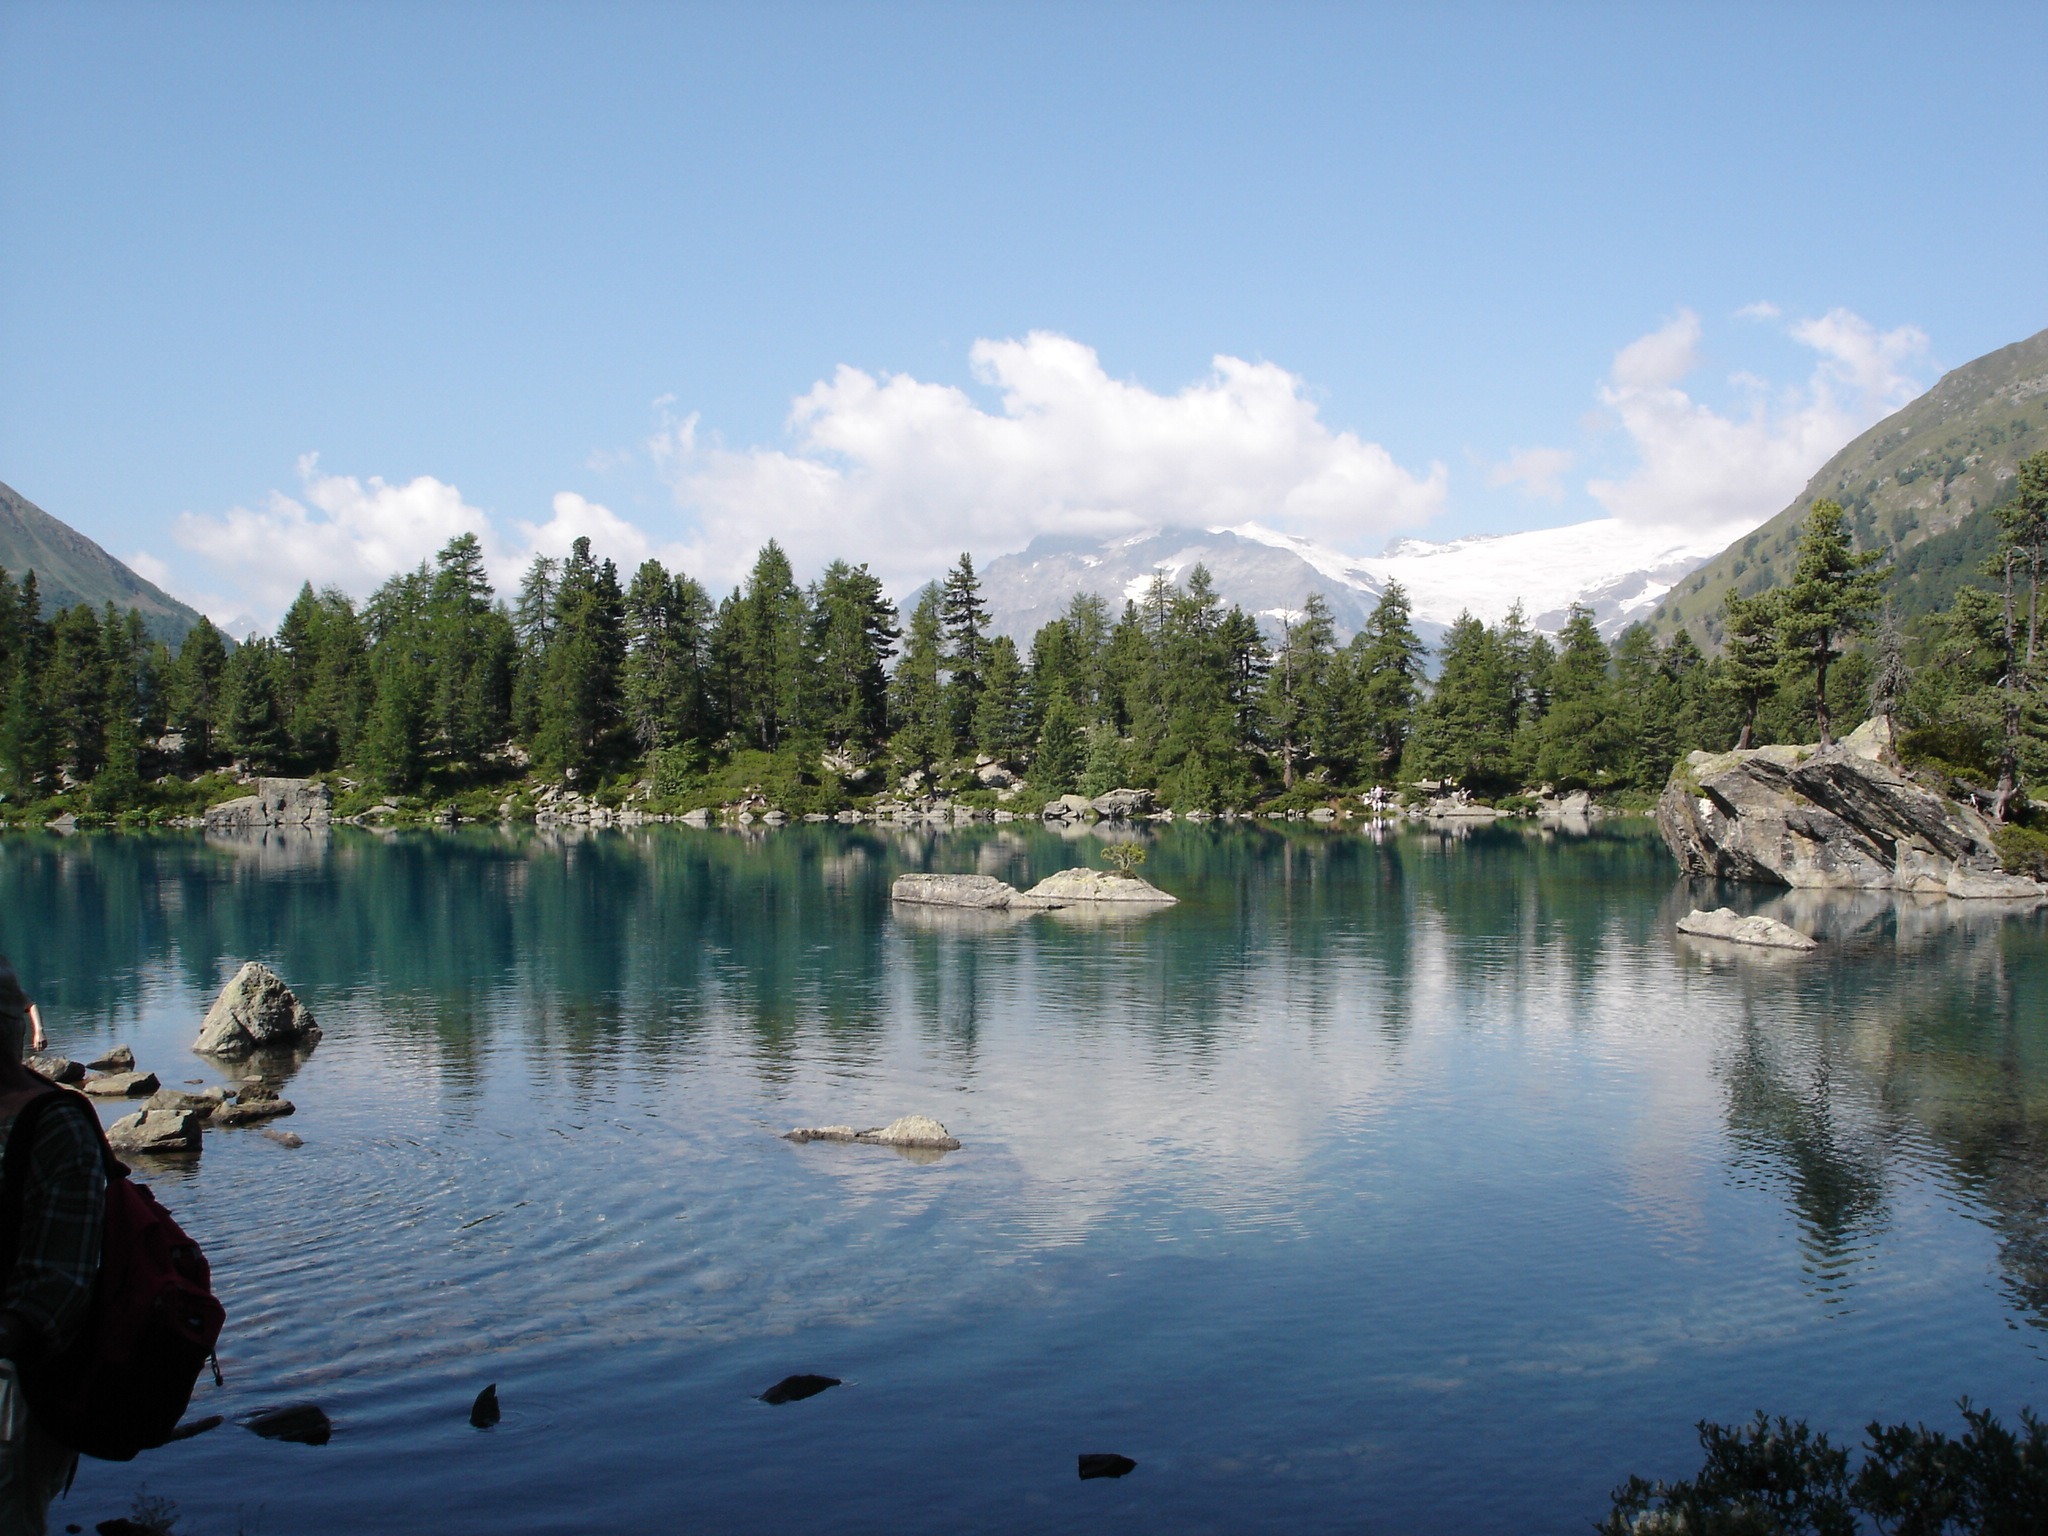
landscape, water, wilderness, mountain, lake, mountain range, reflection, reservoir, body of water, sunny, mountains, switzerland, loch